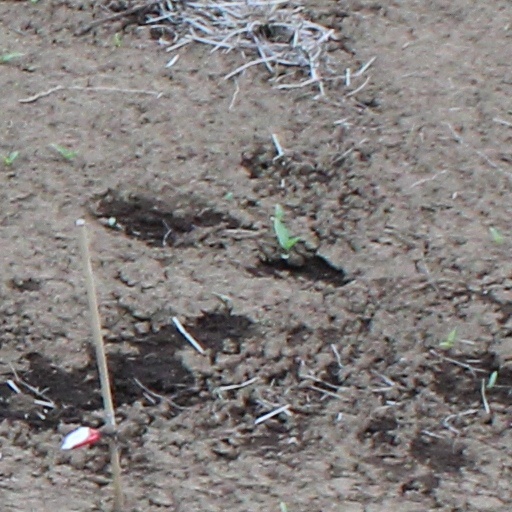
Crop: wheat